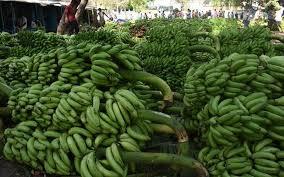
Hapo tunaona ni ndizi ambapo haijakomaa  bado ambaye imepangwa. Inaenda  hii sokoni imetoka shambani  la ndizi  ambapo ndizi yake ambao ni kubwa  vile tunavyoonekana, na mtu ambaye anapanga hiyo ndizi.